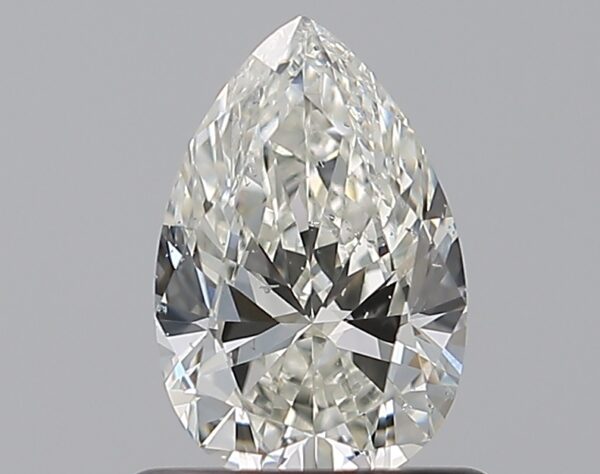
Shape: pear
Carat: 0.7
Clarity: SI1
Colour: I
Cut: EX
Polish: EX
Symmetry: VG
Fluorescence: M
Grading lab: GIA
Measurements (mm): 7.44 x 4.89 x 2.98